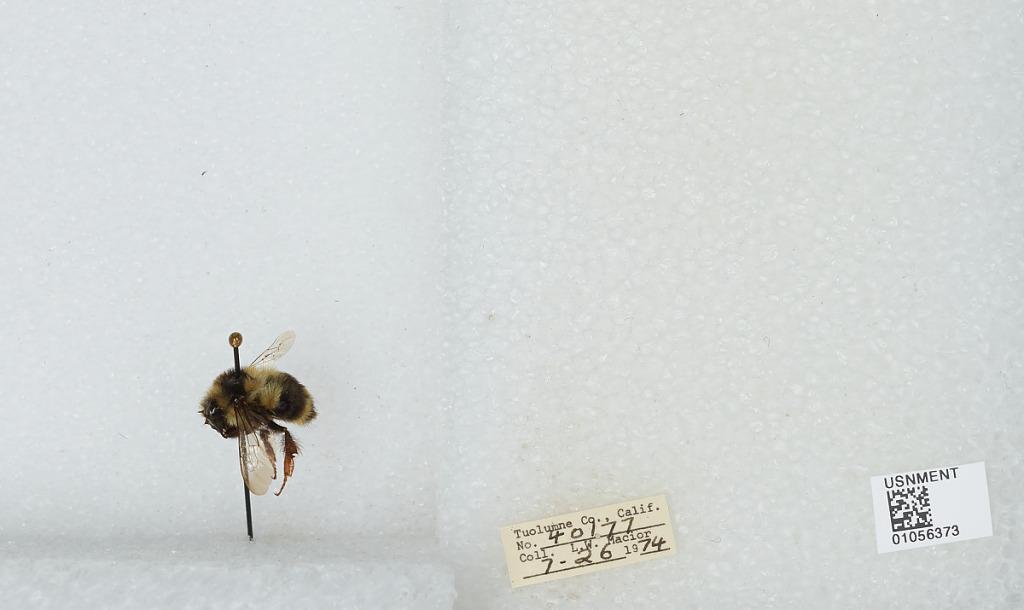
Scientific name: Bombus bifarius nearcticus
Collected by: L. Macior
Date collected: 1974-7-26
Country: United States
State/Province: California
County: Tuolumne
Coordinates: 38.02, -119.93